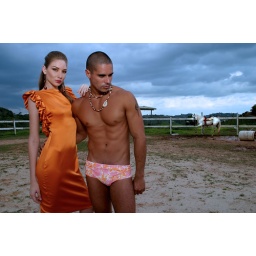
Desiree and Frederick in the horse ranch sporting Ecliptica (her) and Chacha boy with Aid to Artisan necklace (him)